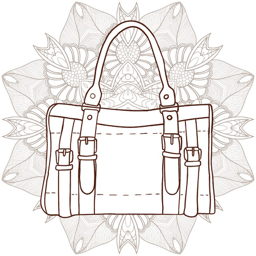
bag with an ornament in the background